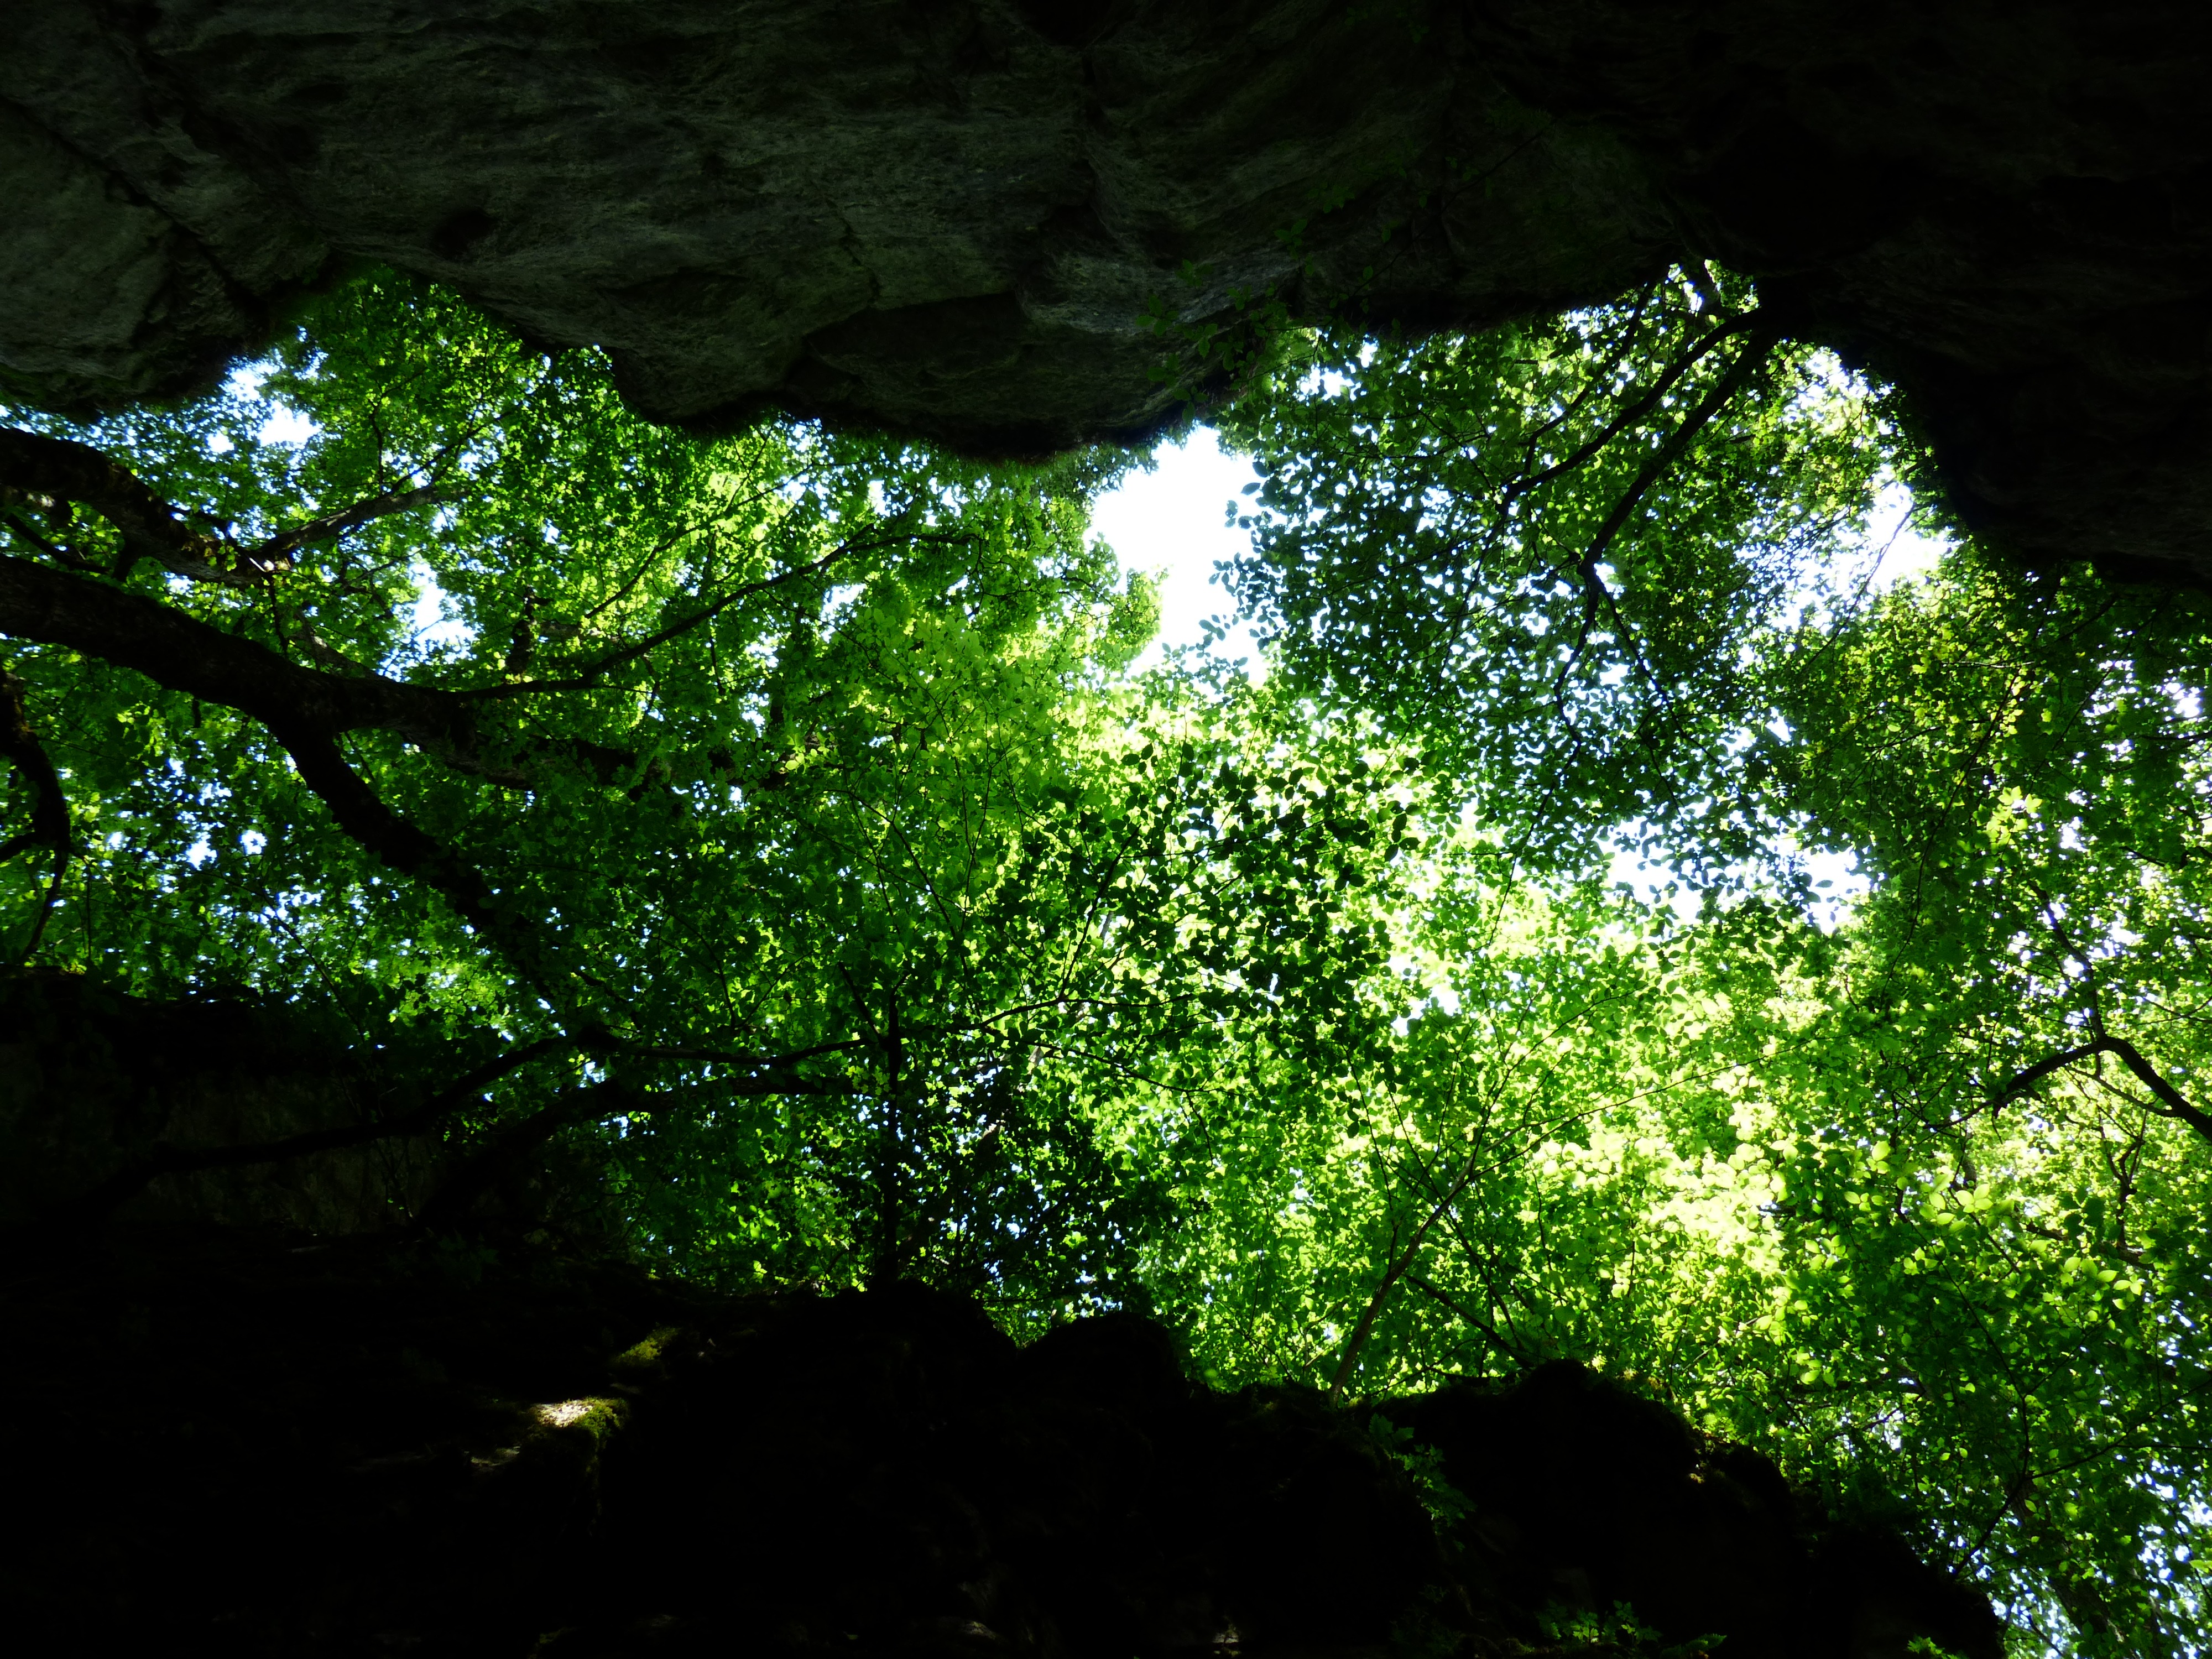
tree, nature, forest, rock, branch, light, plant, sunlight, leaf, flower, foliage, cave, green, canopy, jungle, hike, gorge, flora, trees, rainforest, woodland, habitat, destination, upward, more, excursion day, swabian alb, alb eaves, zollernalb, natural environment, woody plant, sheep mountain, alb hike, swabian alb nordrand route, cleft rock